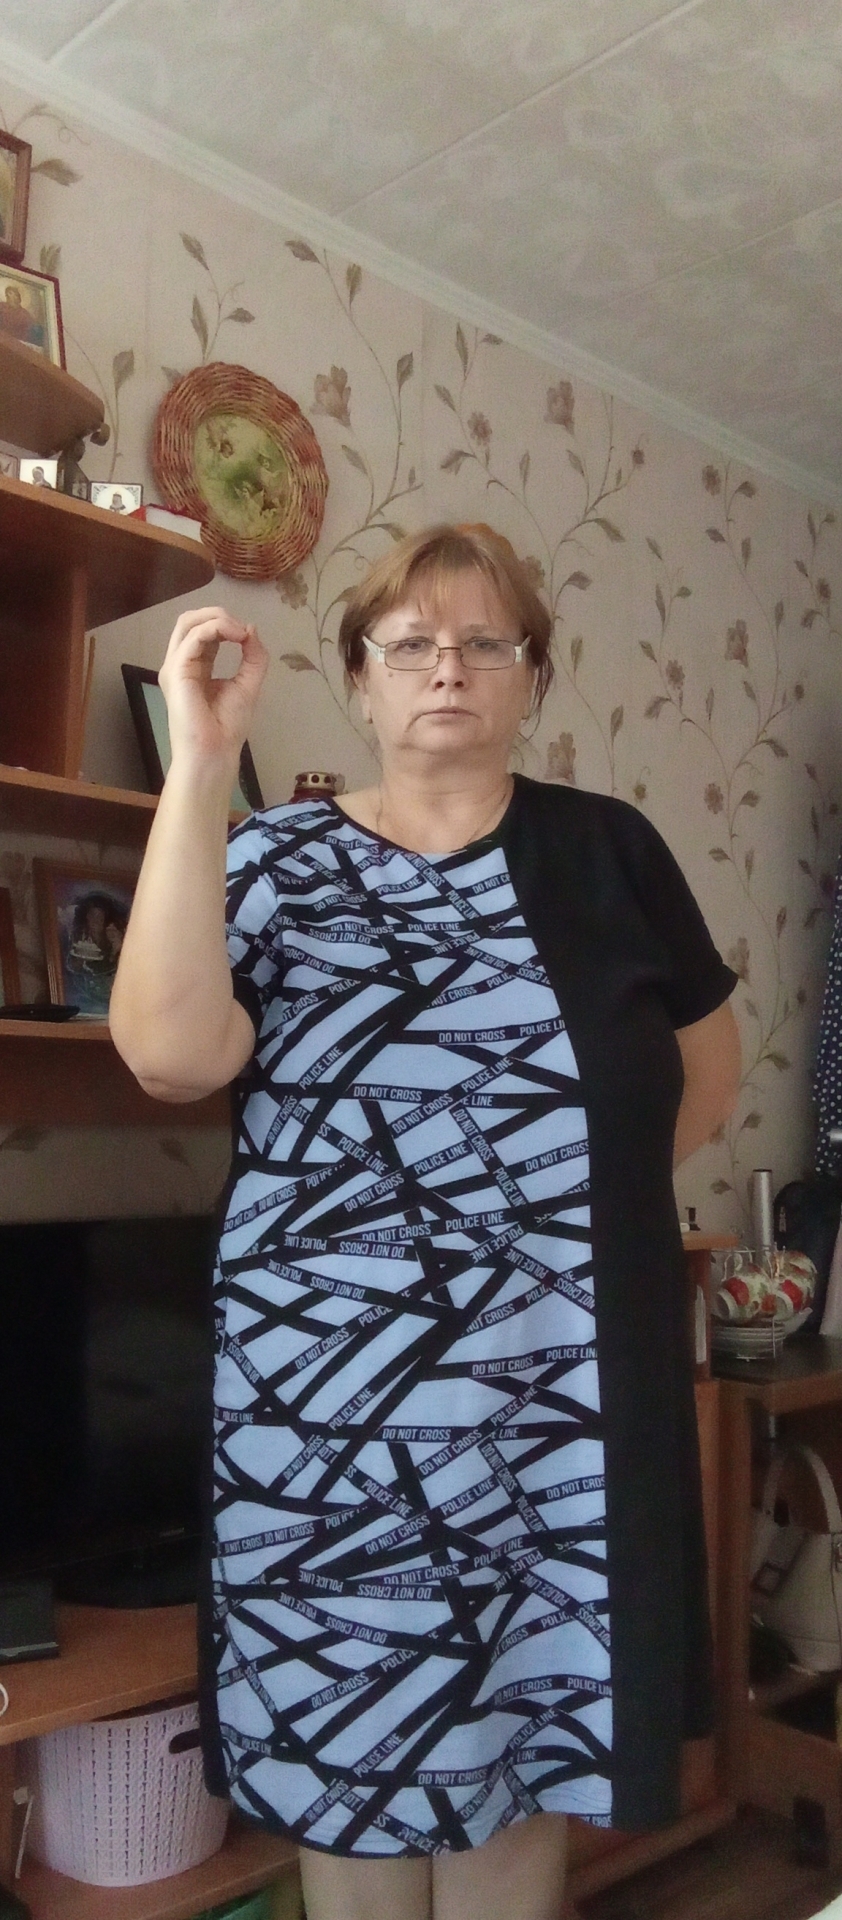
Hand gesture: grip